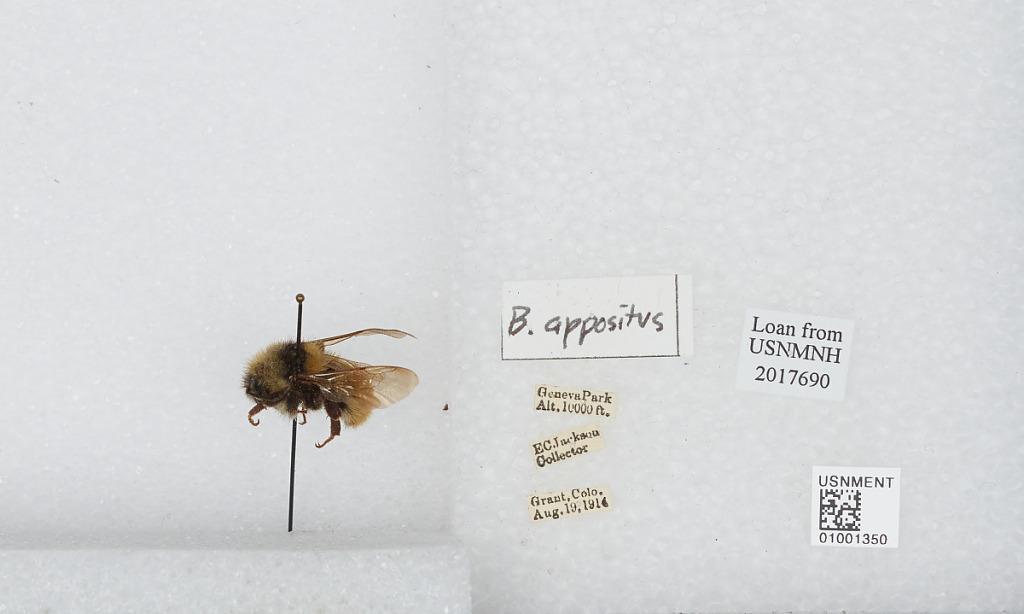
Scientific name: Bombus (Subterraneobombus) appositus Cresson
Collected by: E. Jackson
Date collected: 1914-8-19
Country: United States
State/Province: Colorado
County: Park
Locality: Geneva Park, Grant
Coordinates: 39.5178, -105.727